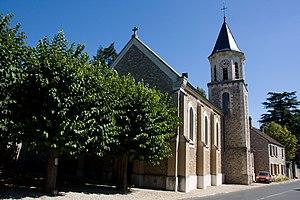
Morsang-sur-Seine est une commune française située à trente-quatre kilomètres au sud-est de Paris dans le département de l'Essonne en région Île-de-France.
Cet article recense les monuments historiques de l'Essonne, en France.
L'église Saint-Germain-de-Paris de Morsang-sur-Seine est une église paroissiale catholique, dédiée à saint Germain, située dans la commune française de Morsang-sur-Seine et le département de l'Essonne.